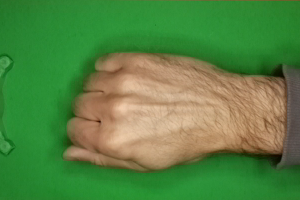
Label: rock